Armen Garo

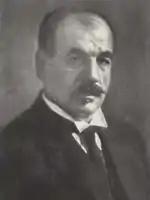
Armen Garo during the last years of his life

When the 1915 Armenian genocide broke out, Armen Garo became very depressed and sick. When Armenia lost its independence, his sickness grew worse. He died of heart disease in Geneva, Switzerland on 23 March 1923, aged 51, where he was attending a conference on Russia.